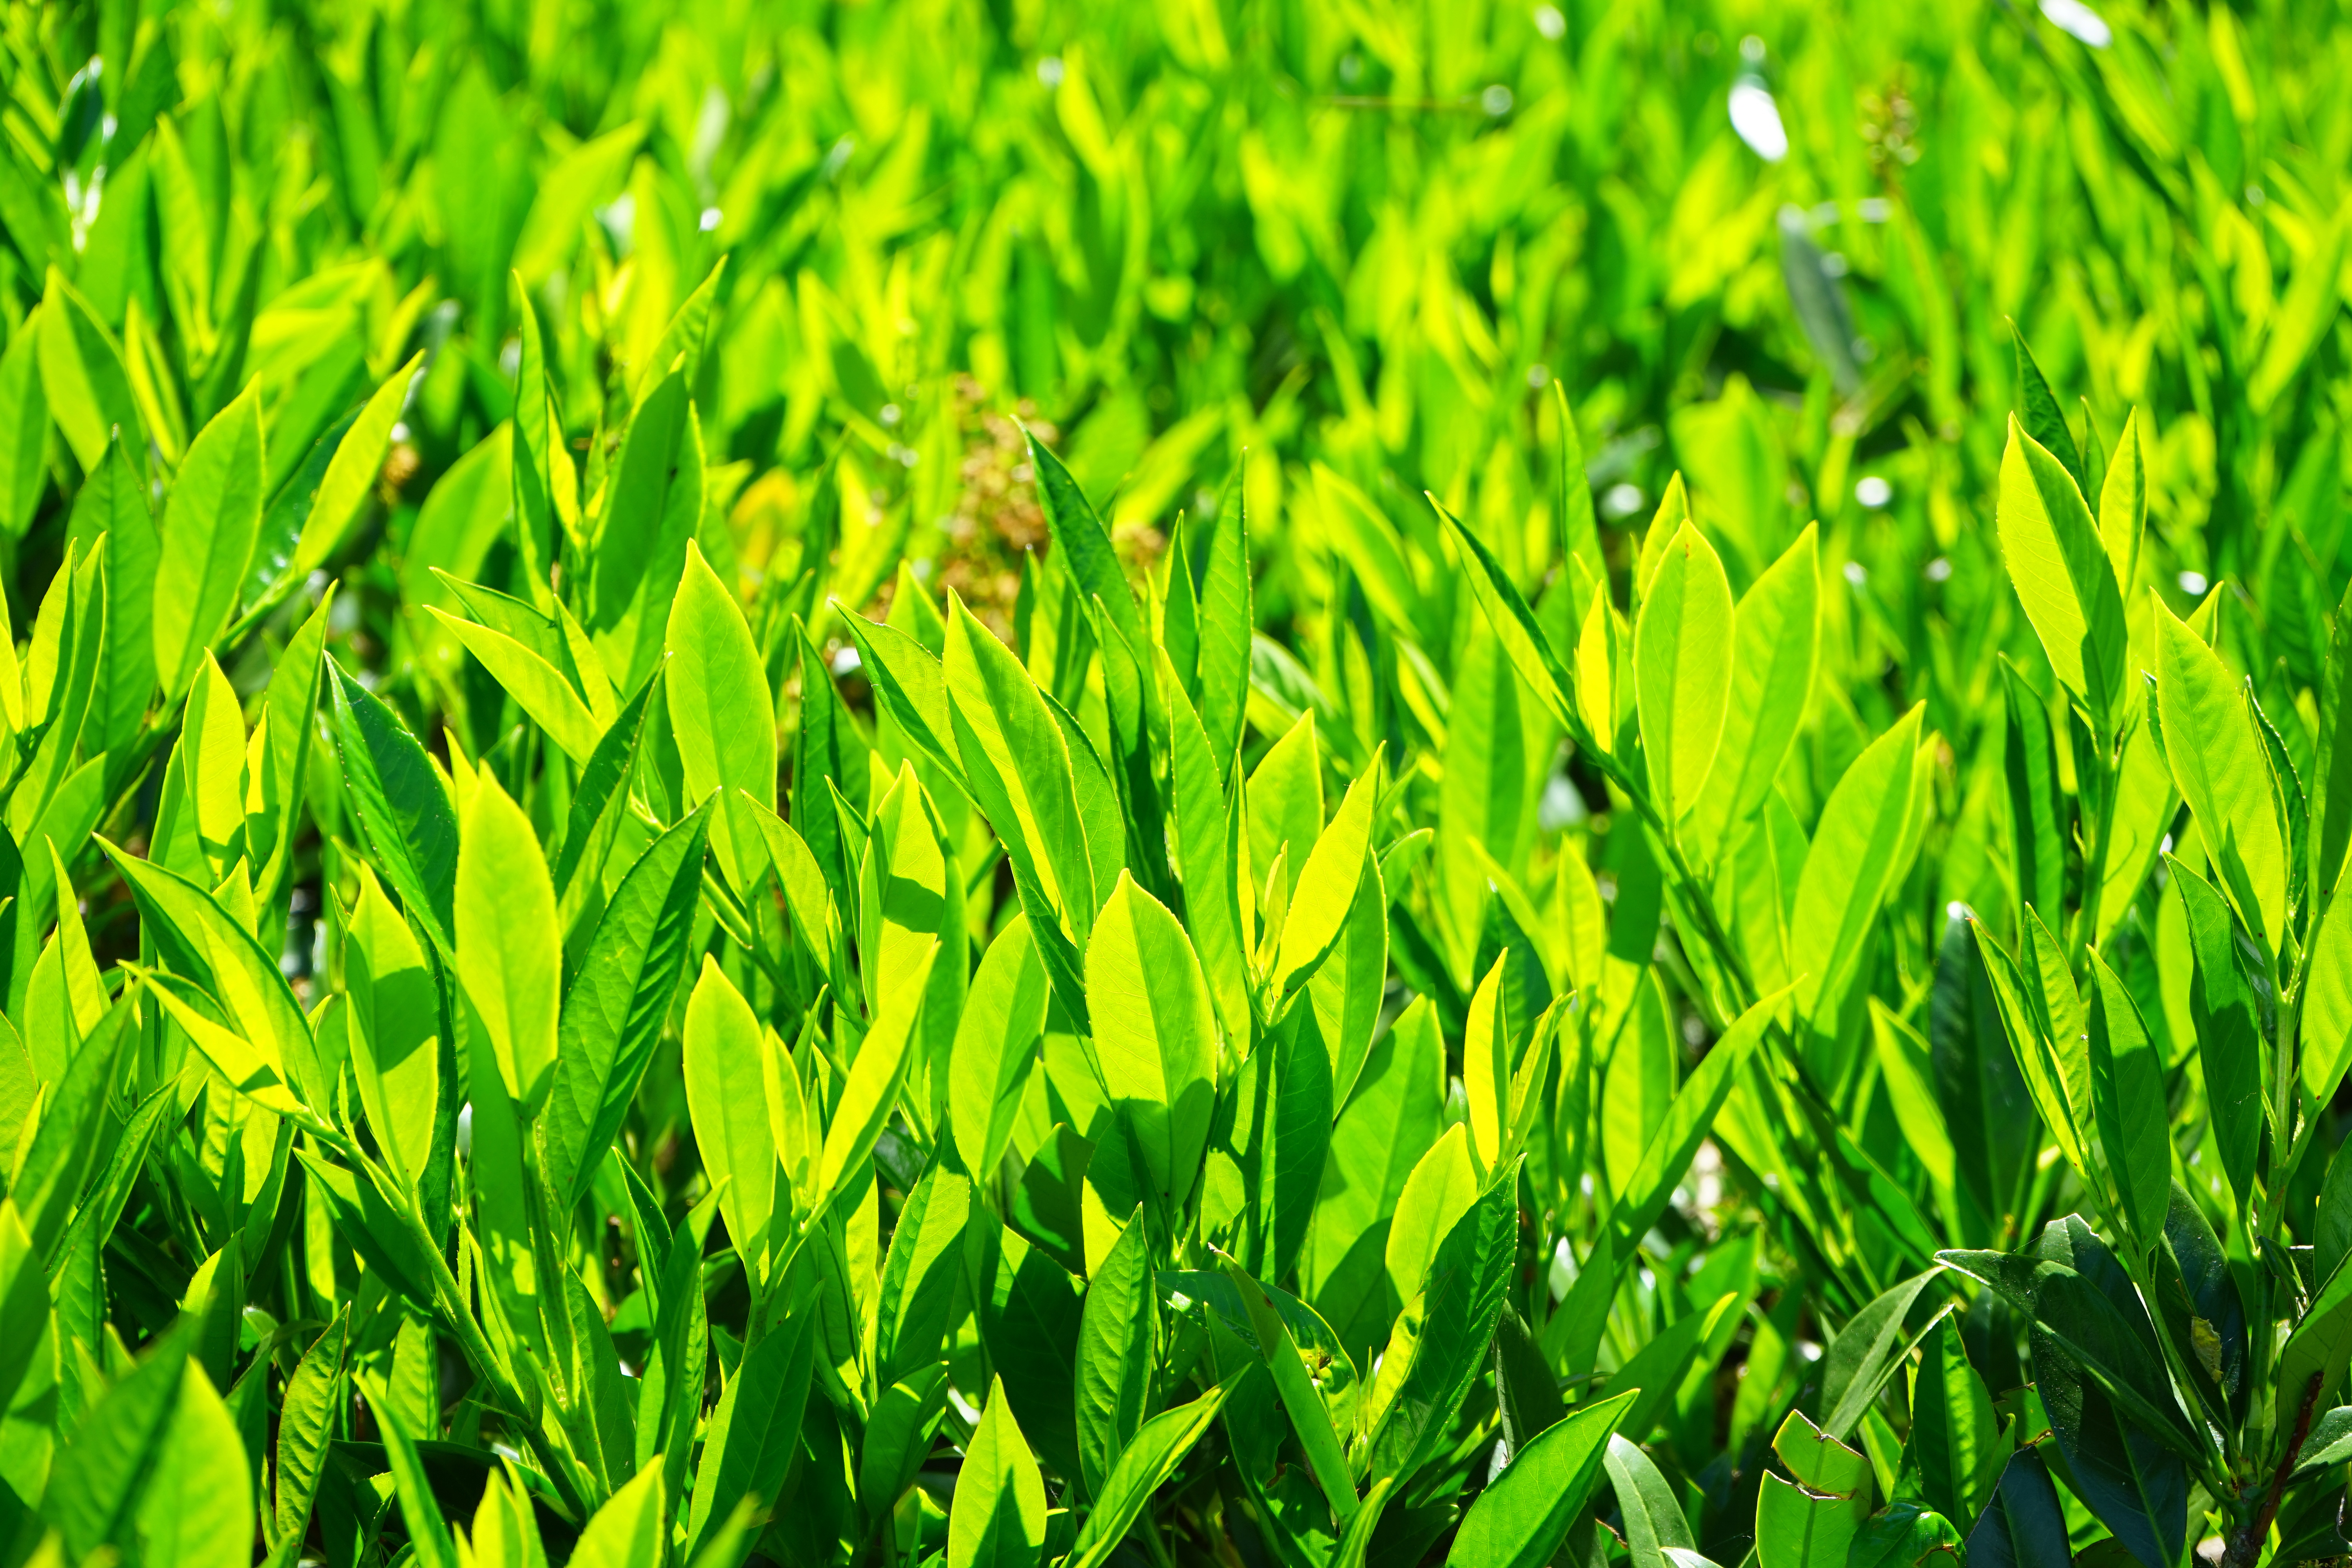
grass, plant, field, lawn, meadow, leaf, bush, green, leaves, grassland, bright, ornamental shrub, light green, back light, ornamental plant, shades of green, rose greenhouse, bayberry, rosaceae, bay leaves, grass family, prunus laurocerasus, laurocerasus officinalis, laurus